Resident Evil 4

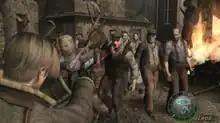
An image of a young man defending himself against a horde of humanoid enemies in a village setting. The camera is behind the man's shoulder, placing him in the bottom left corner and the attackers in the background of the picture.

"Resident Evil 4" adds context-sensitive controls. Based on the situation, players can interact with the environment: kicking down a ladder, jumping out of a window, dodging an attack or executing a "finishing move" on weakened enemies. There are also quick time events, in which the player must press buttons indicated on-screen to execute actions such as dodging a falling boulder or wrestling an enemy to stay alive. These are often incorporated into the game's many boss fights, in which the player must avoid instant-kill attacks.